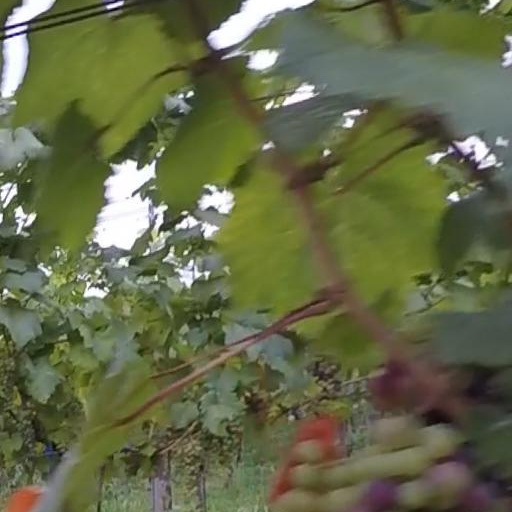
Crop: grape